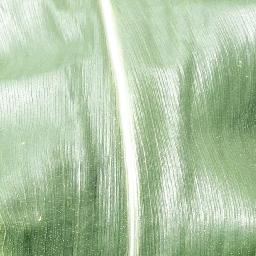
Label: Corn___healthy